Zodiac (true crime book)

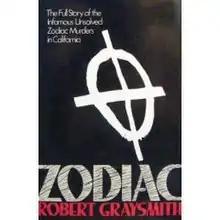
Book cover

Zodiac is a non-fiction book written by Robert Graysmith about the unsolved serial murders committed by the Zodiac Killer in San Francisco in the late 1960s and early 1970s. Since its initial release in 1986, "Zodiac" has sold 4 million copies worldwide. Graysmith was a cartoonist for the "San Francisco Chronicle" and later also wrote "Zodiac Unmasked".